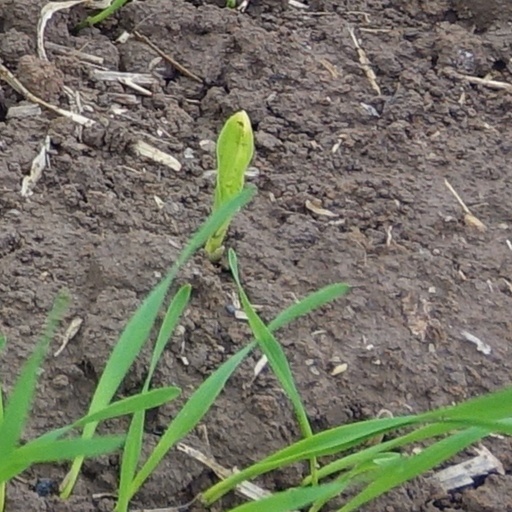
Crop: wheat